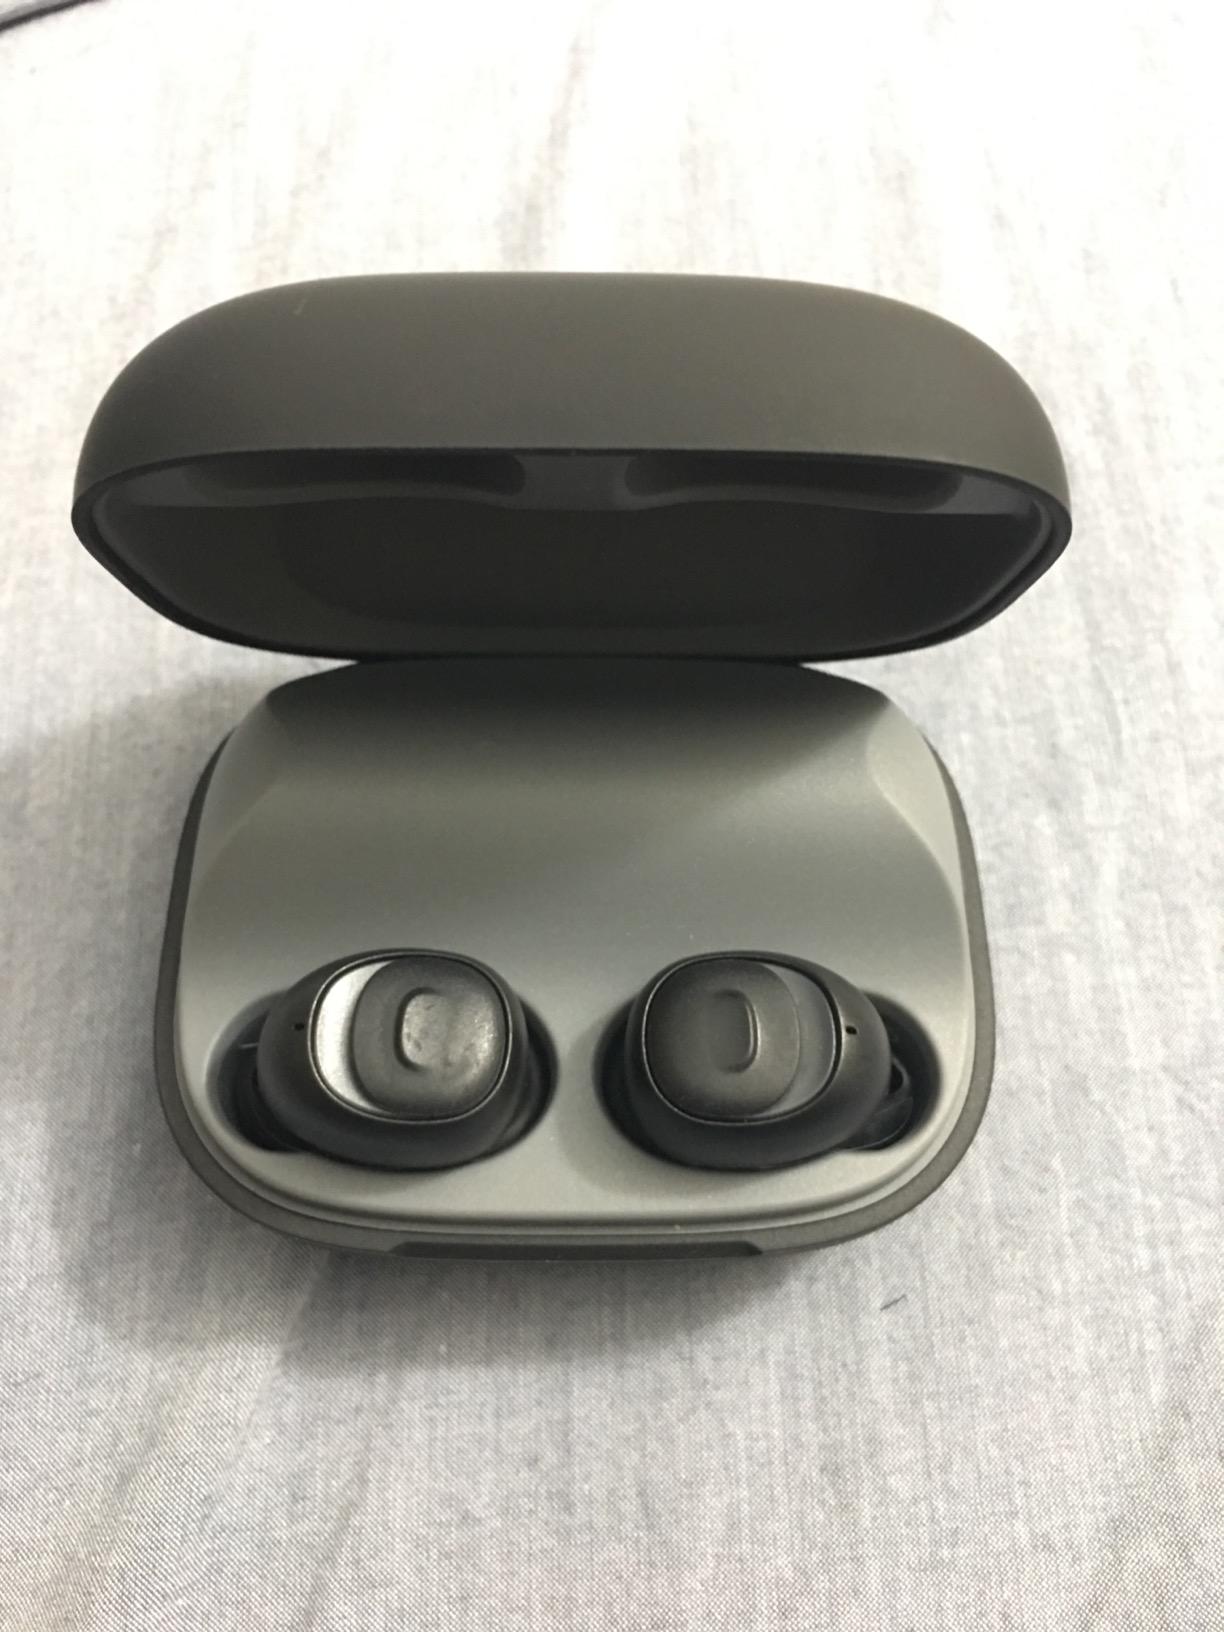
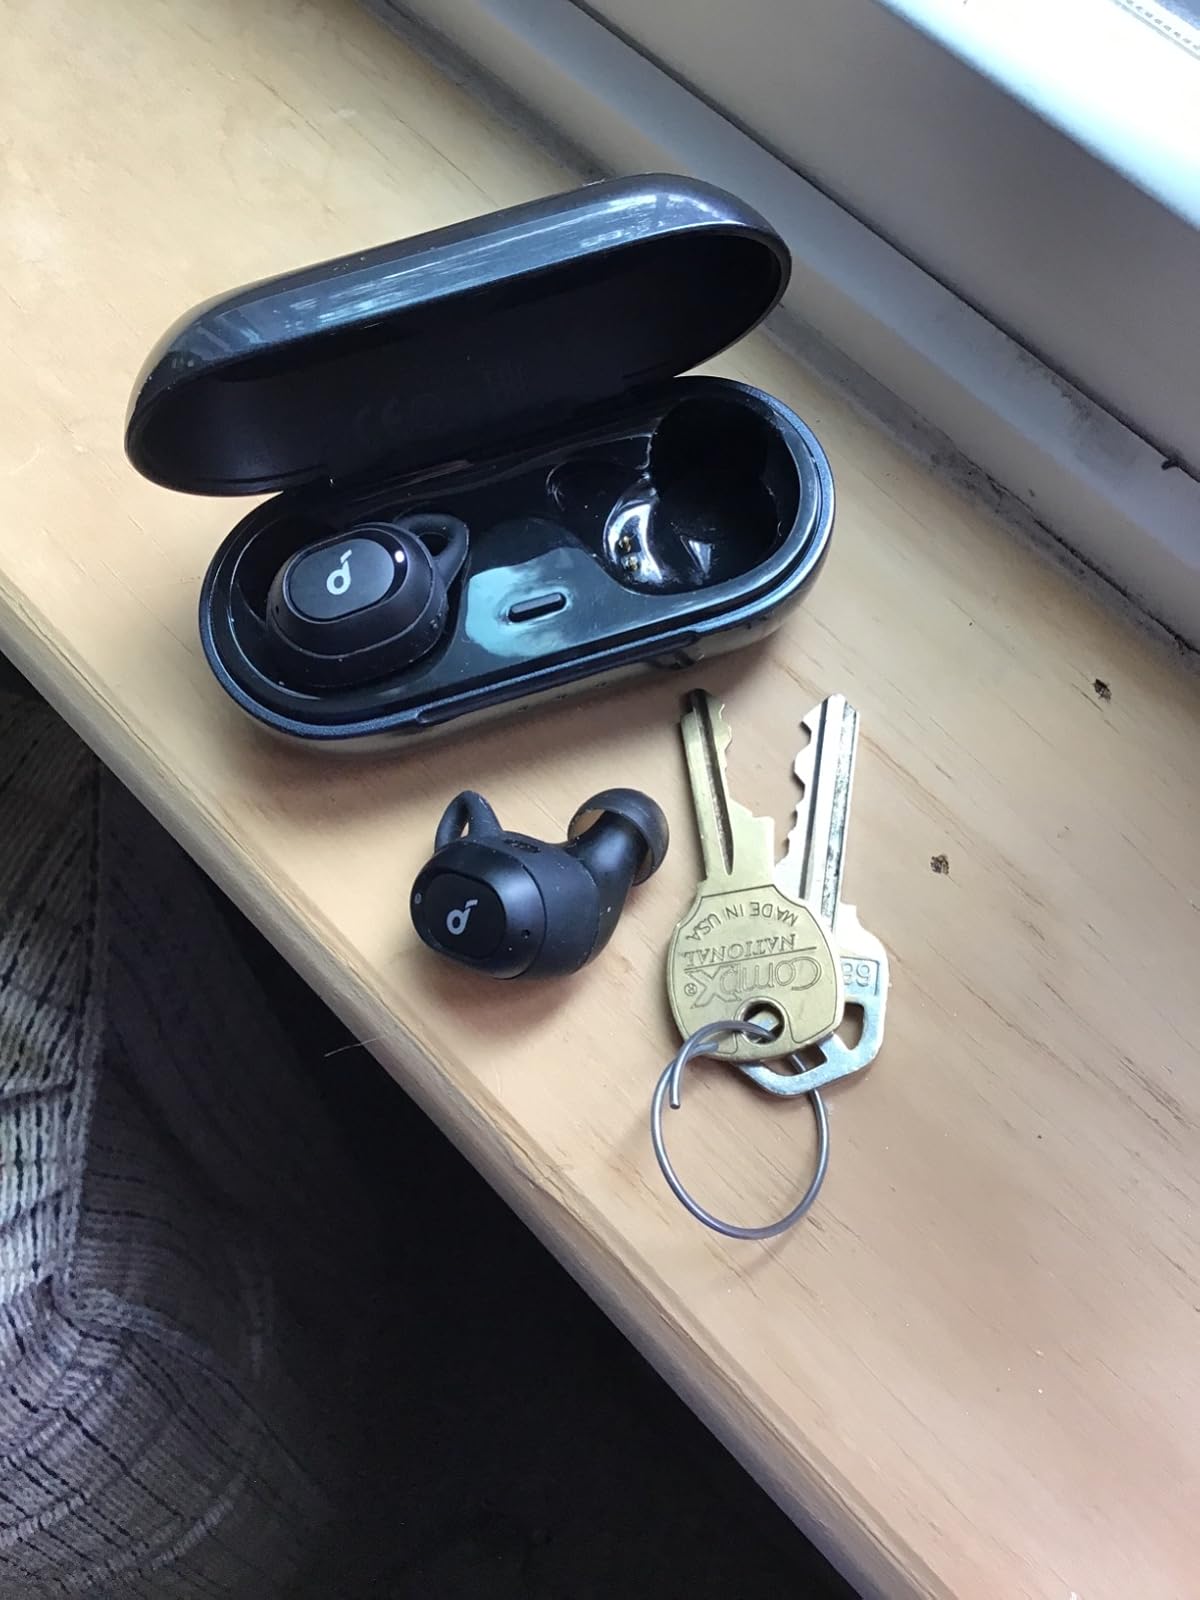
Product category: earbuds
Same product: no